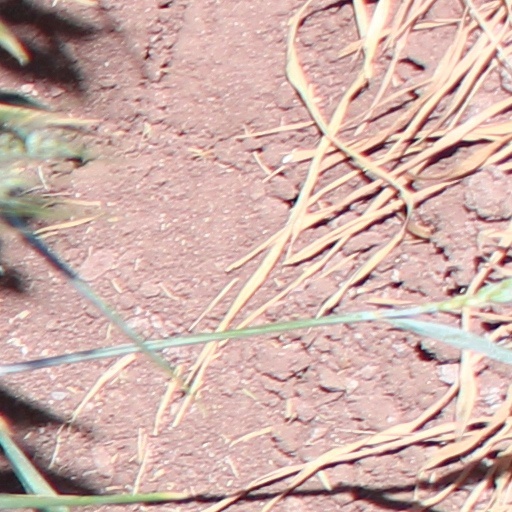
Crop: wheat